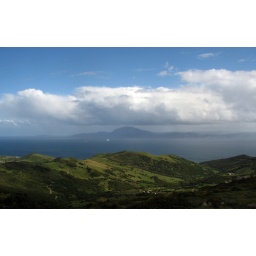
Taken from a mountain top cafe in Spain ~ overlooking the Straights of Gibraltar with a clear view of Gibraltar, itself.